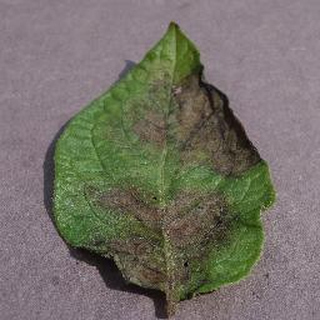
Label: potato_late_blight